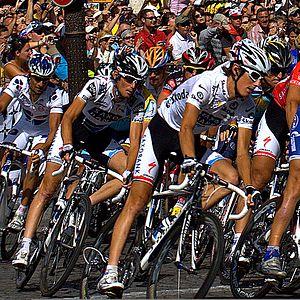
La culture du Luxembourg, pays enclavé de l'Europe de l'Ouest, désigne d'abord les pratiques culturelles observables de ses habitants.